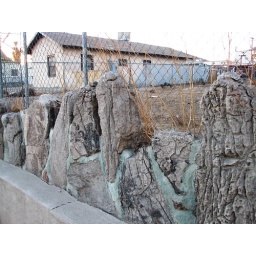
Interesting stone work wall in front of a empty lot.